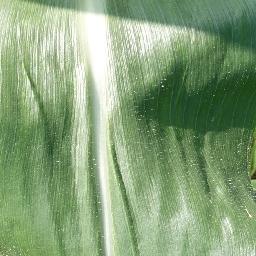
Label: Corn___healthy